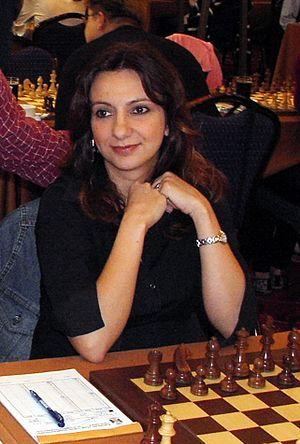
Ánna-María Bótsari ou Bótsari-Miladinović est une joueuse d'échecs grecque née le 5 octobre 1972, grand maître international féminin depuis 1993. Au 1ᵉʳ mai 2020, elle est la numéro trois grecque avec un classement Elo de 2 222 points.